Spring Bank (Lunenburg Courthouse, Virginia)

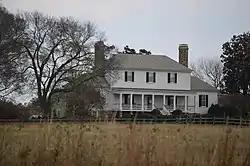
Roadside view

Spring Bank, also known as Ravenscroft and Magnolia Grove, is a historic plantation house located near Lunenburg, Lunenburg County, Virginia. It was built about 1793, and is a five-part Palladian plan frame dwelling in the Late Georgian style. It is composed of a two-story, three-bay center block flanked by one-story, one-bay, hipped roof wings with one-story, one-bay shed-roofed wings at the ends. Also on the property are the contributing smokehouse, a log slave quarter, and frame tobacco barn, and the remains of late-18th or early-19th century dependencies, including a kitchen/laundry, ice house, spring house, and a dam. Also located on the property are a family cemetery and two other burial grounds. It was built by John Stark Ravenscroft (1772–1830), who became the first Bishop of the Episcopal Diocese of North Carolina, serving from 1823 to 1830.